Westinghouse Time Capsules

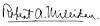

"At this moment, August 22, 1938, the principles of representative ballot government, such as are represented by the governments of the Anglo-Saxon, French, and Scandinavian countries, are in deadly conflict with the principles of despotism, which up to two centuries ago had controlled the destiny of man throughout practically the whole of recorded history. If the rational, scientific, progressive principles win out in this struggle there is a possibility of a warless, golden age ahead for mankind. If the reactionary principles of despotism triumph now and in the future, the future history of mankind will repeat the sad story of war and oppression as in the past."